List of Scream Queens characters

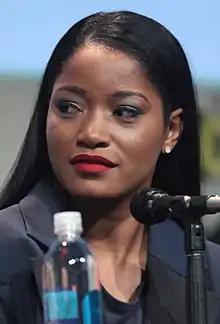
Zayday Williams is portrayed by Keke Palmer.

Zayday Williams (Keke Palmer) is the Kappa Kappa Tau president, formerly pledge, and Grace's best friend. Zayday has a genius IQ and got a scholarship to attend Wallace University. With Grace's support, she announces that she is going to run for president of Kappa Kappa Tau, and shortly after, ends up being kidnapped by the Red Devil, whom she believes is in love with her. Despite this, Denise remains hellbent on the fact that Zayday is the Red Devil after finding incriminating evidence such as a chainsaw under her bed, and tweets regarding murder. After a tied election orchestrated by Chanel, Zayday and Chanel become co-presidents of Kappa. She was in a relationship with a Dickie Dollar Scholars member Earl Grey before he was murdered by Boone, as one of the Red Devils who is revealed to be the one who kidnapped her. Zayday, with the help of Grace, discovered that he faked his death and was one of the killers. She was convinced by Grace to join forces with the Chanels to murder Dean Munsch, as she believes that the Dean is the red Devil. However, at the end Grace back off while Zayday sticks with the plan with the Chanels. She is appointed as the new Kappa Kappa Tau president after the Chanels got arrested, with Grace as her vice president and Hester as the treasurer.